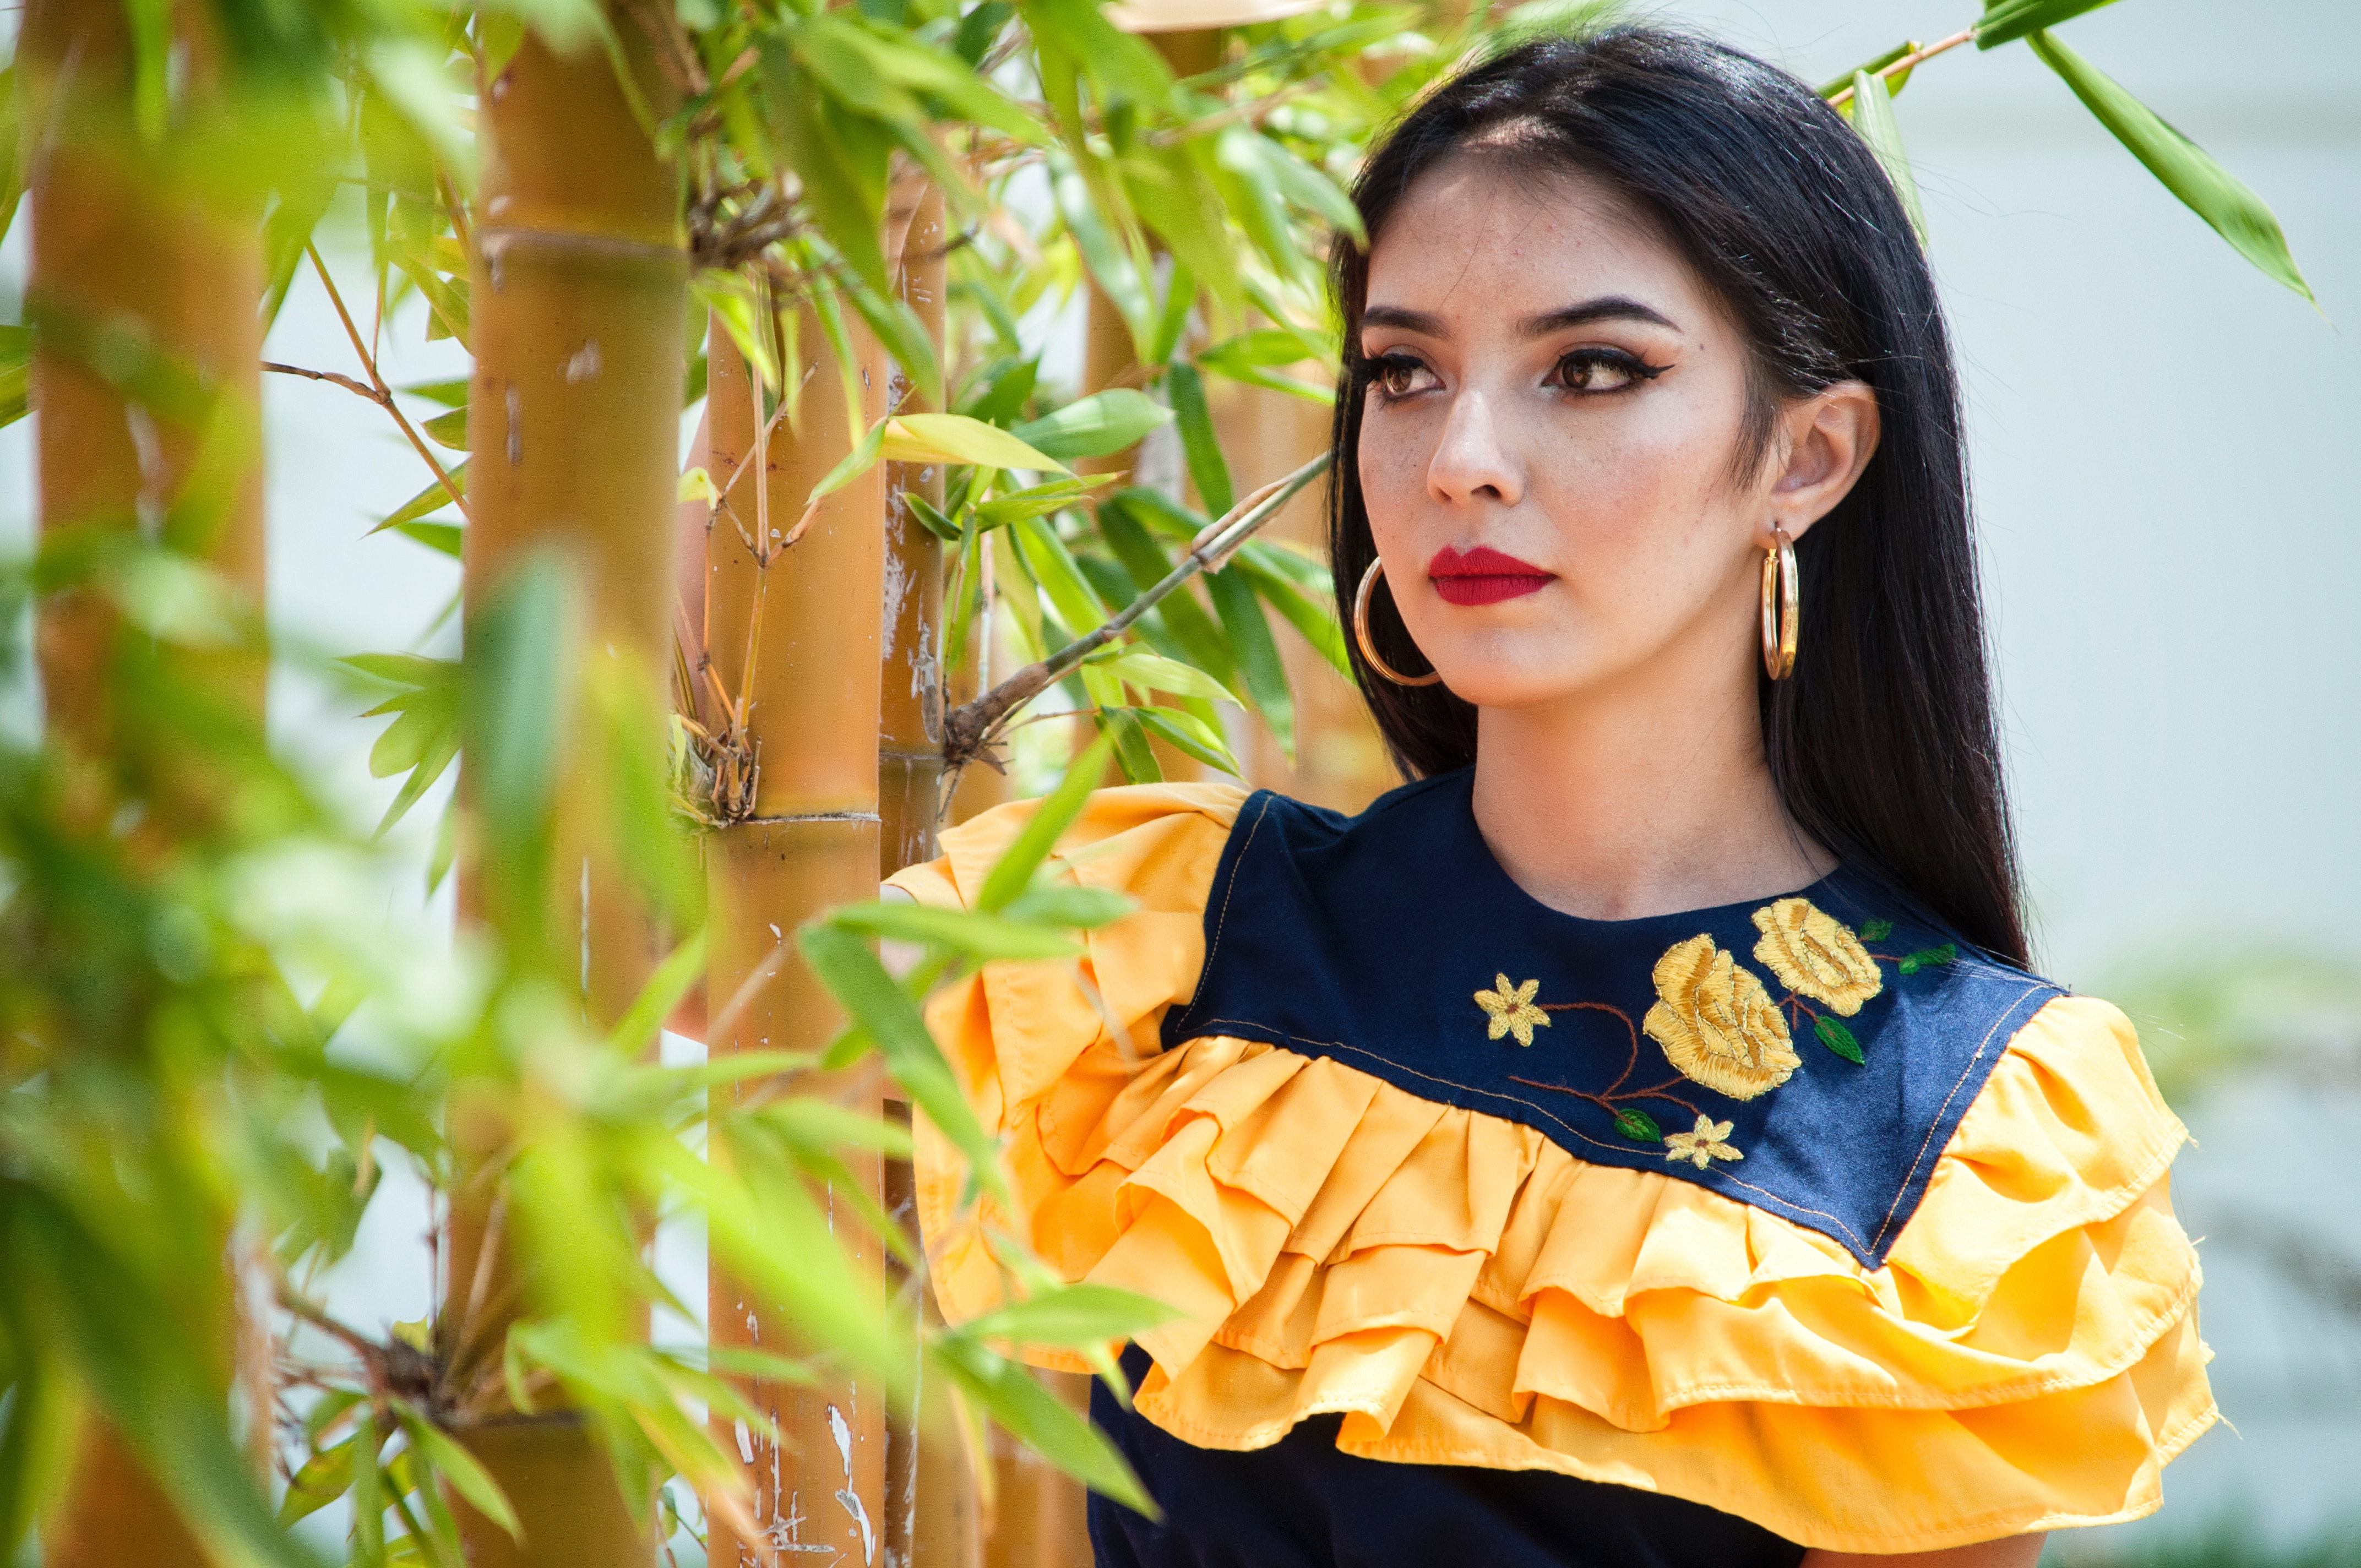
People in nature, beauty, yellow, photo shoot, photography, tree, black hair, model, portrait photography, smile, plant, happy, portrait